White Swan Hotel

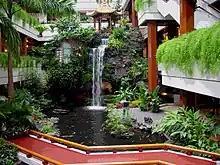
Inside the White Swan Hotel

In the early 2000s, after 20 years of private operations, the hotel was handed out to the Chinese government. The hotel now belongs to The Ministry of Land and Resources of People's Republic of China.